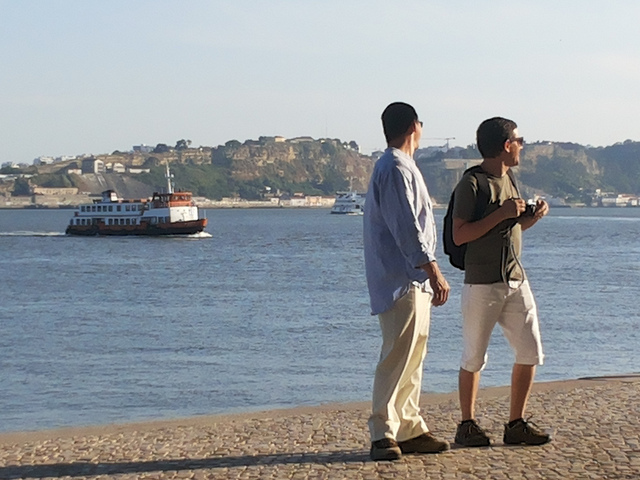
user: Given an image and a question. Answer the question in a short answer. Question: What size is the t shirt worn by the man in the shorts? Short Answer:
assistant: medium